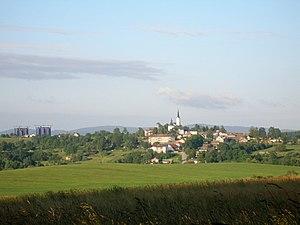
Světlík est une commune du district de Český Krumlov, dans la région de Bohême-du-Sud, en République tchèque. Sa population s'élevait à 234 habitants en 2020.